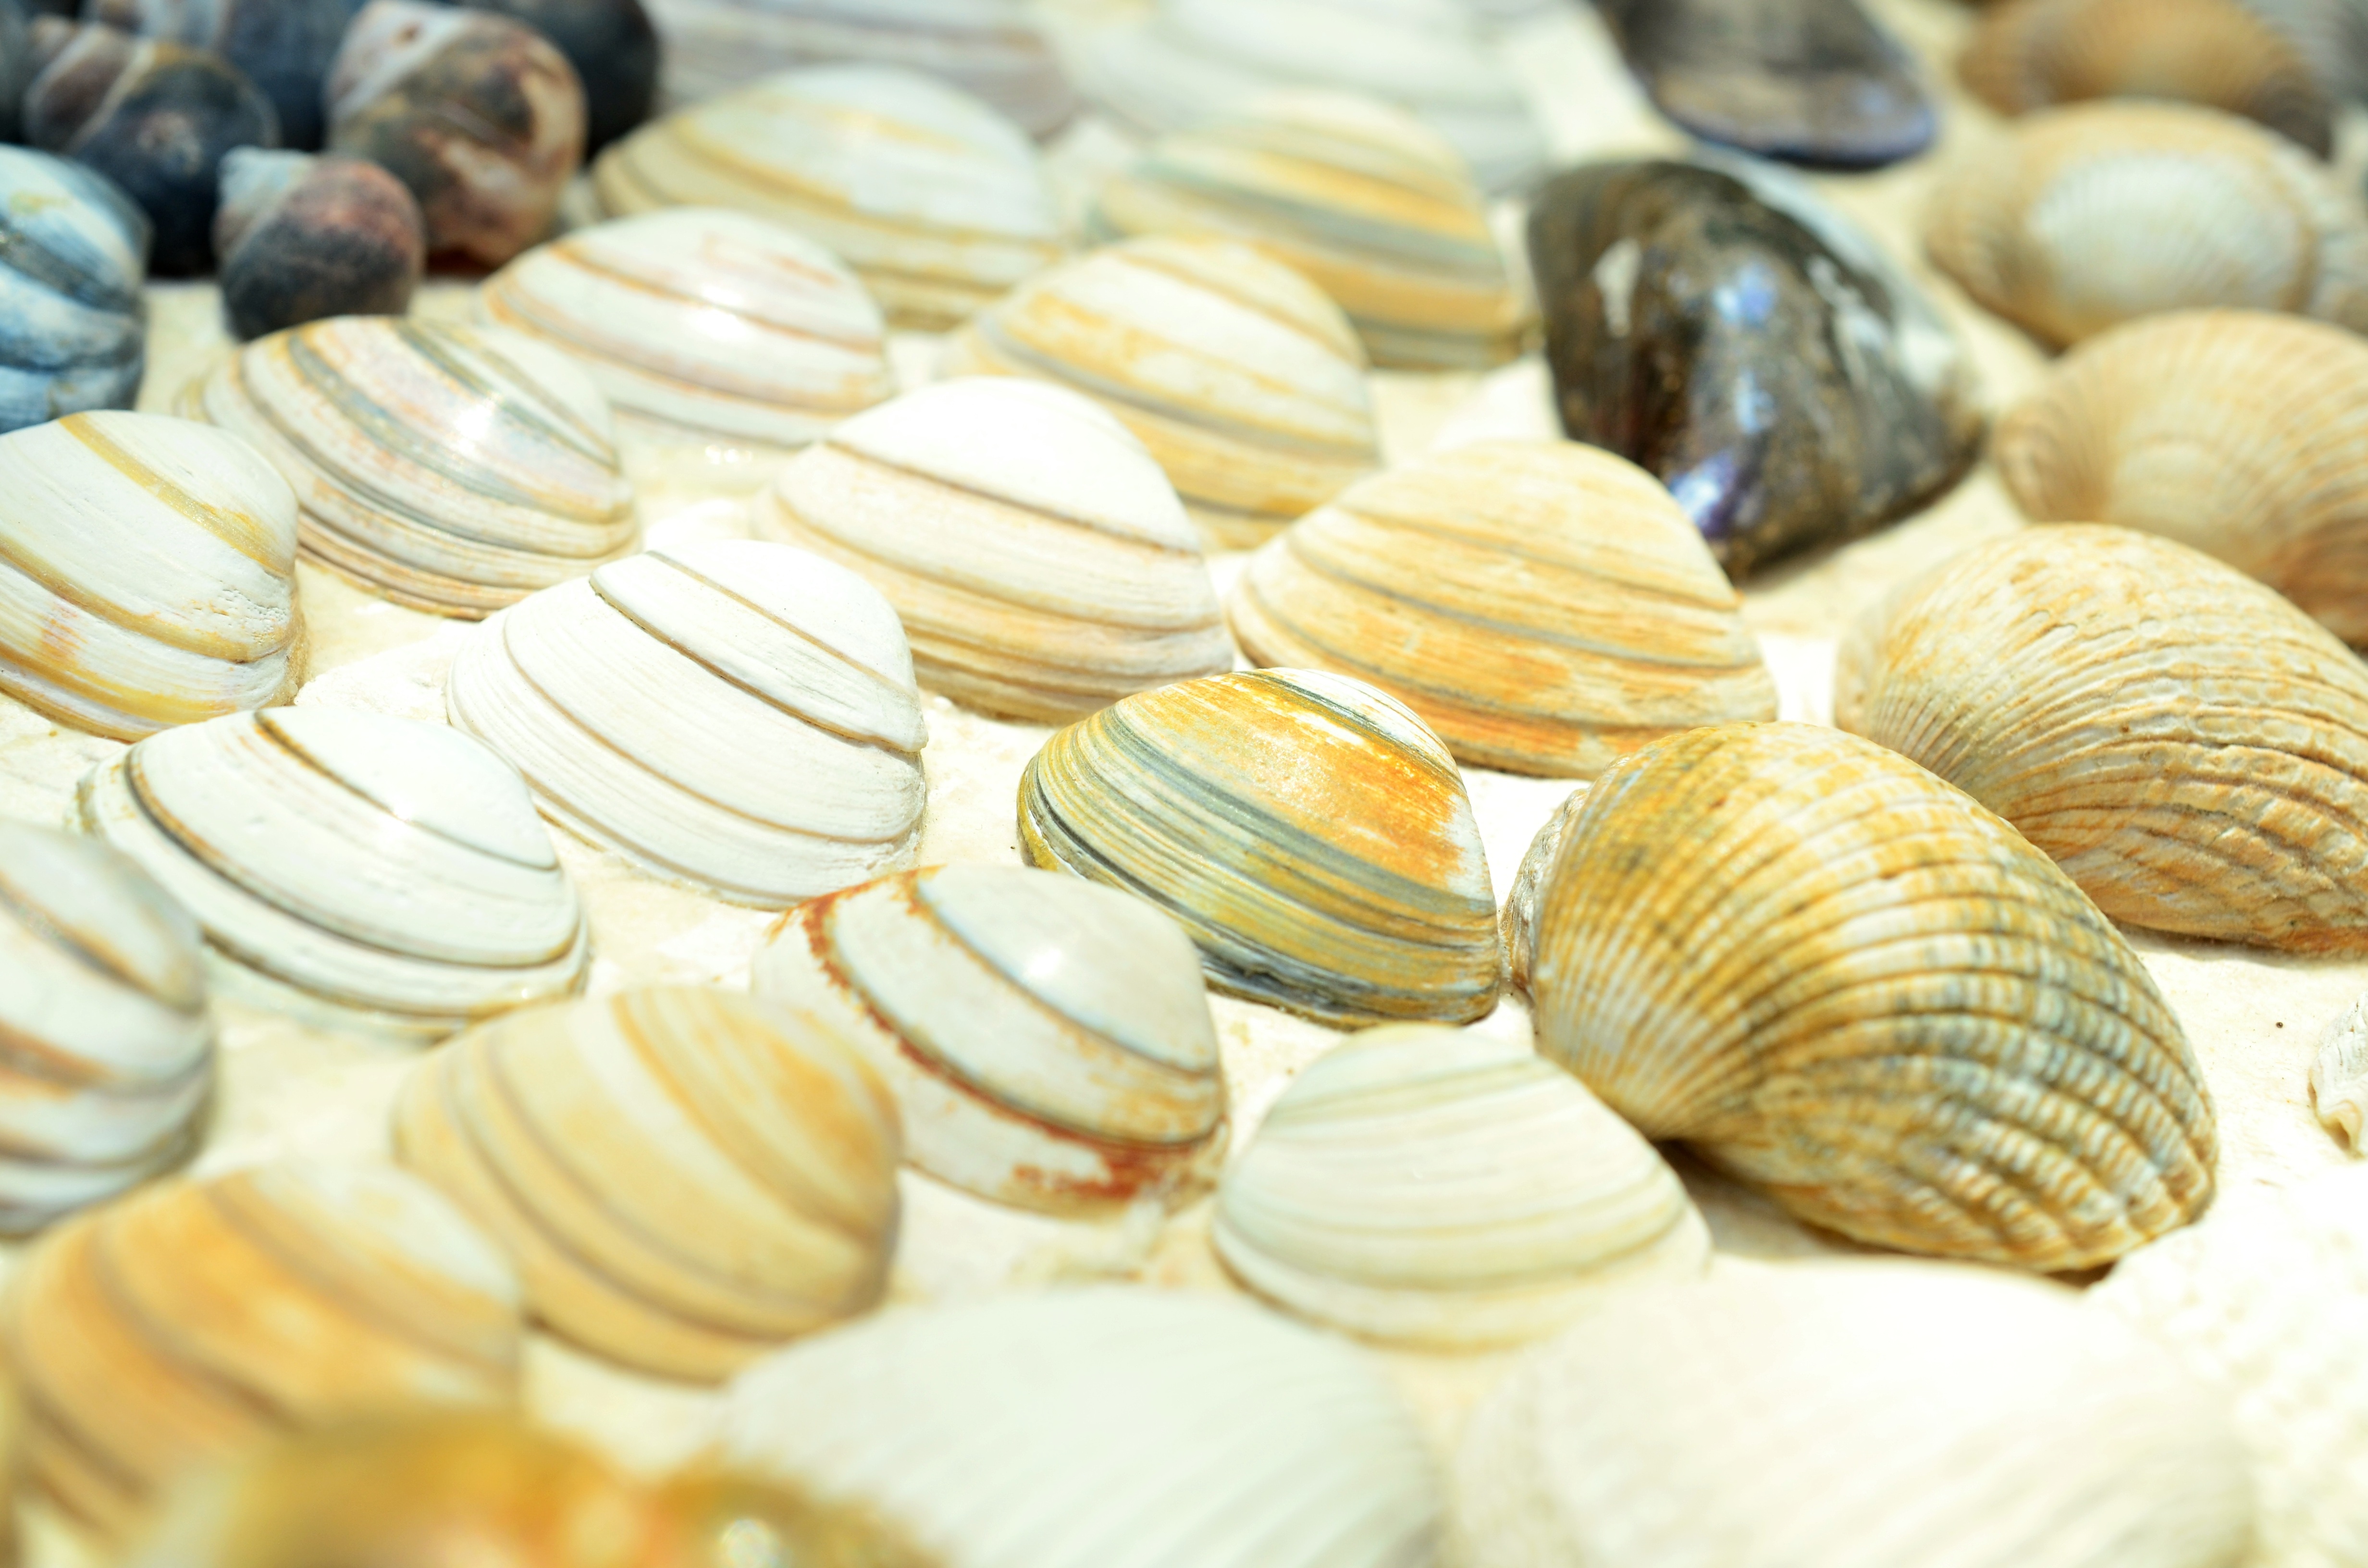
beach, sea, sand, food, holiday, seafood, fish, still life, material, invertebrate, seashell, clam, close up, cockle, molluscs, mussels, sea snail, clams oysters mussels and scallops, animal source foods